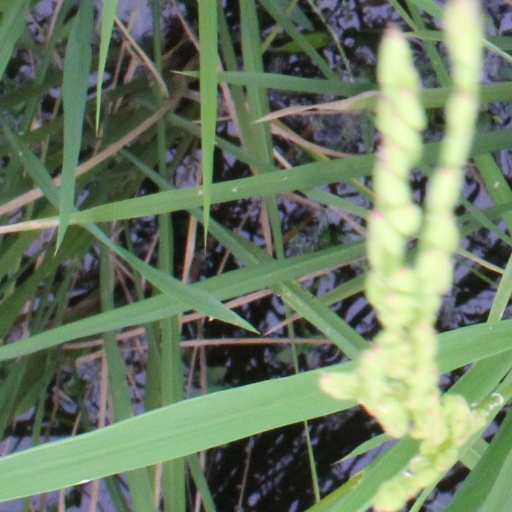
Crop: rice